The Set-Up (1926 film)

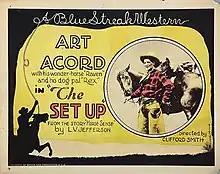
Lobby card

The Set-Up is a 1926 American silent Western film directed by Clifford Smith and starring Art Acord, Alta Allen, and Albert Schaefer.